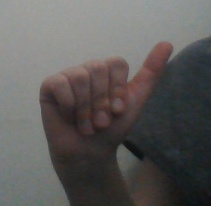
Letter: dhad